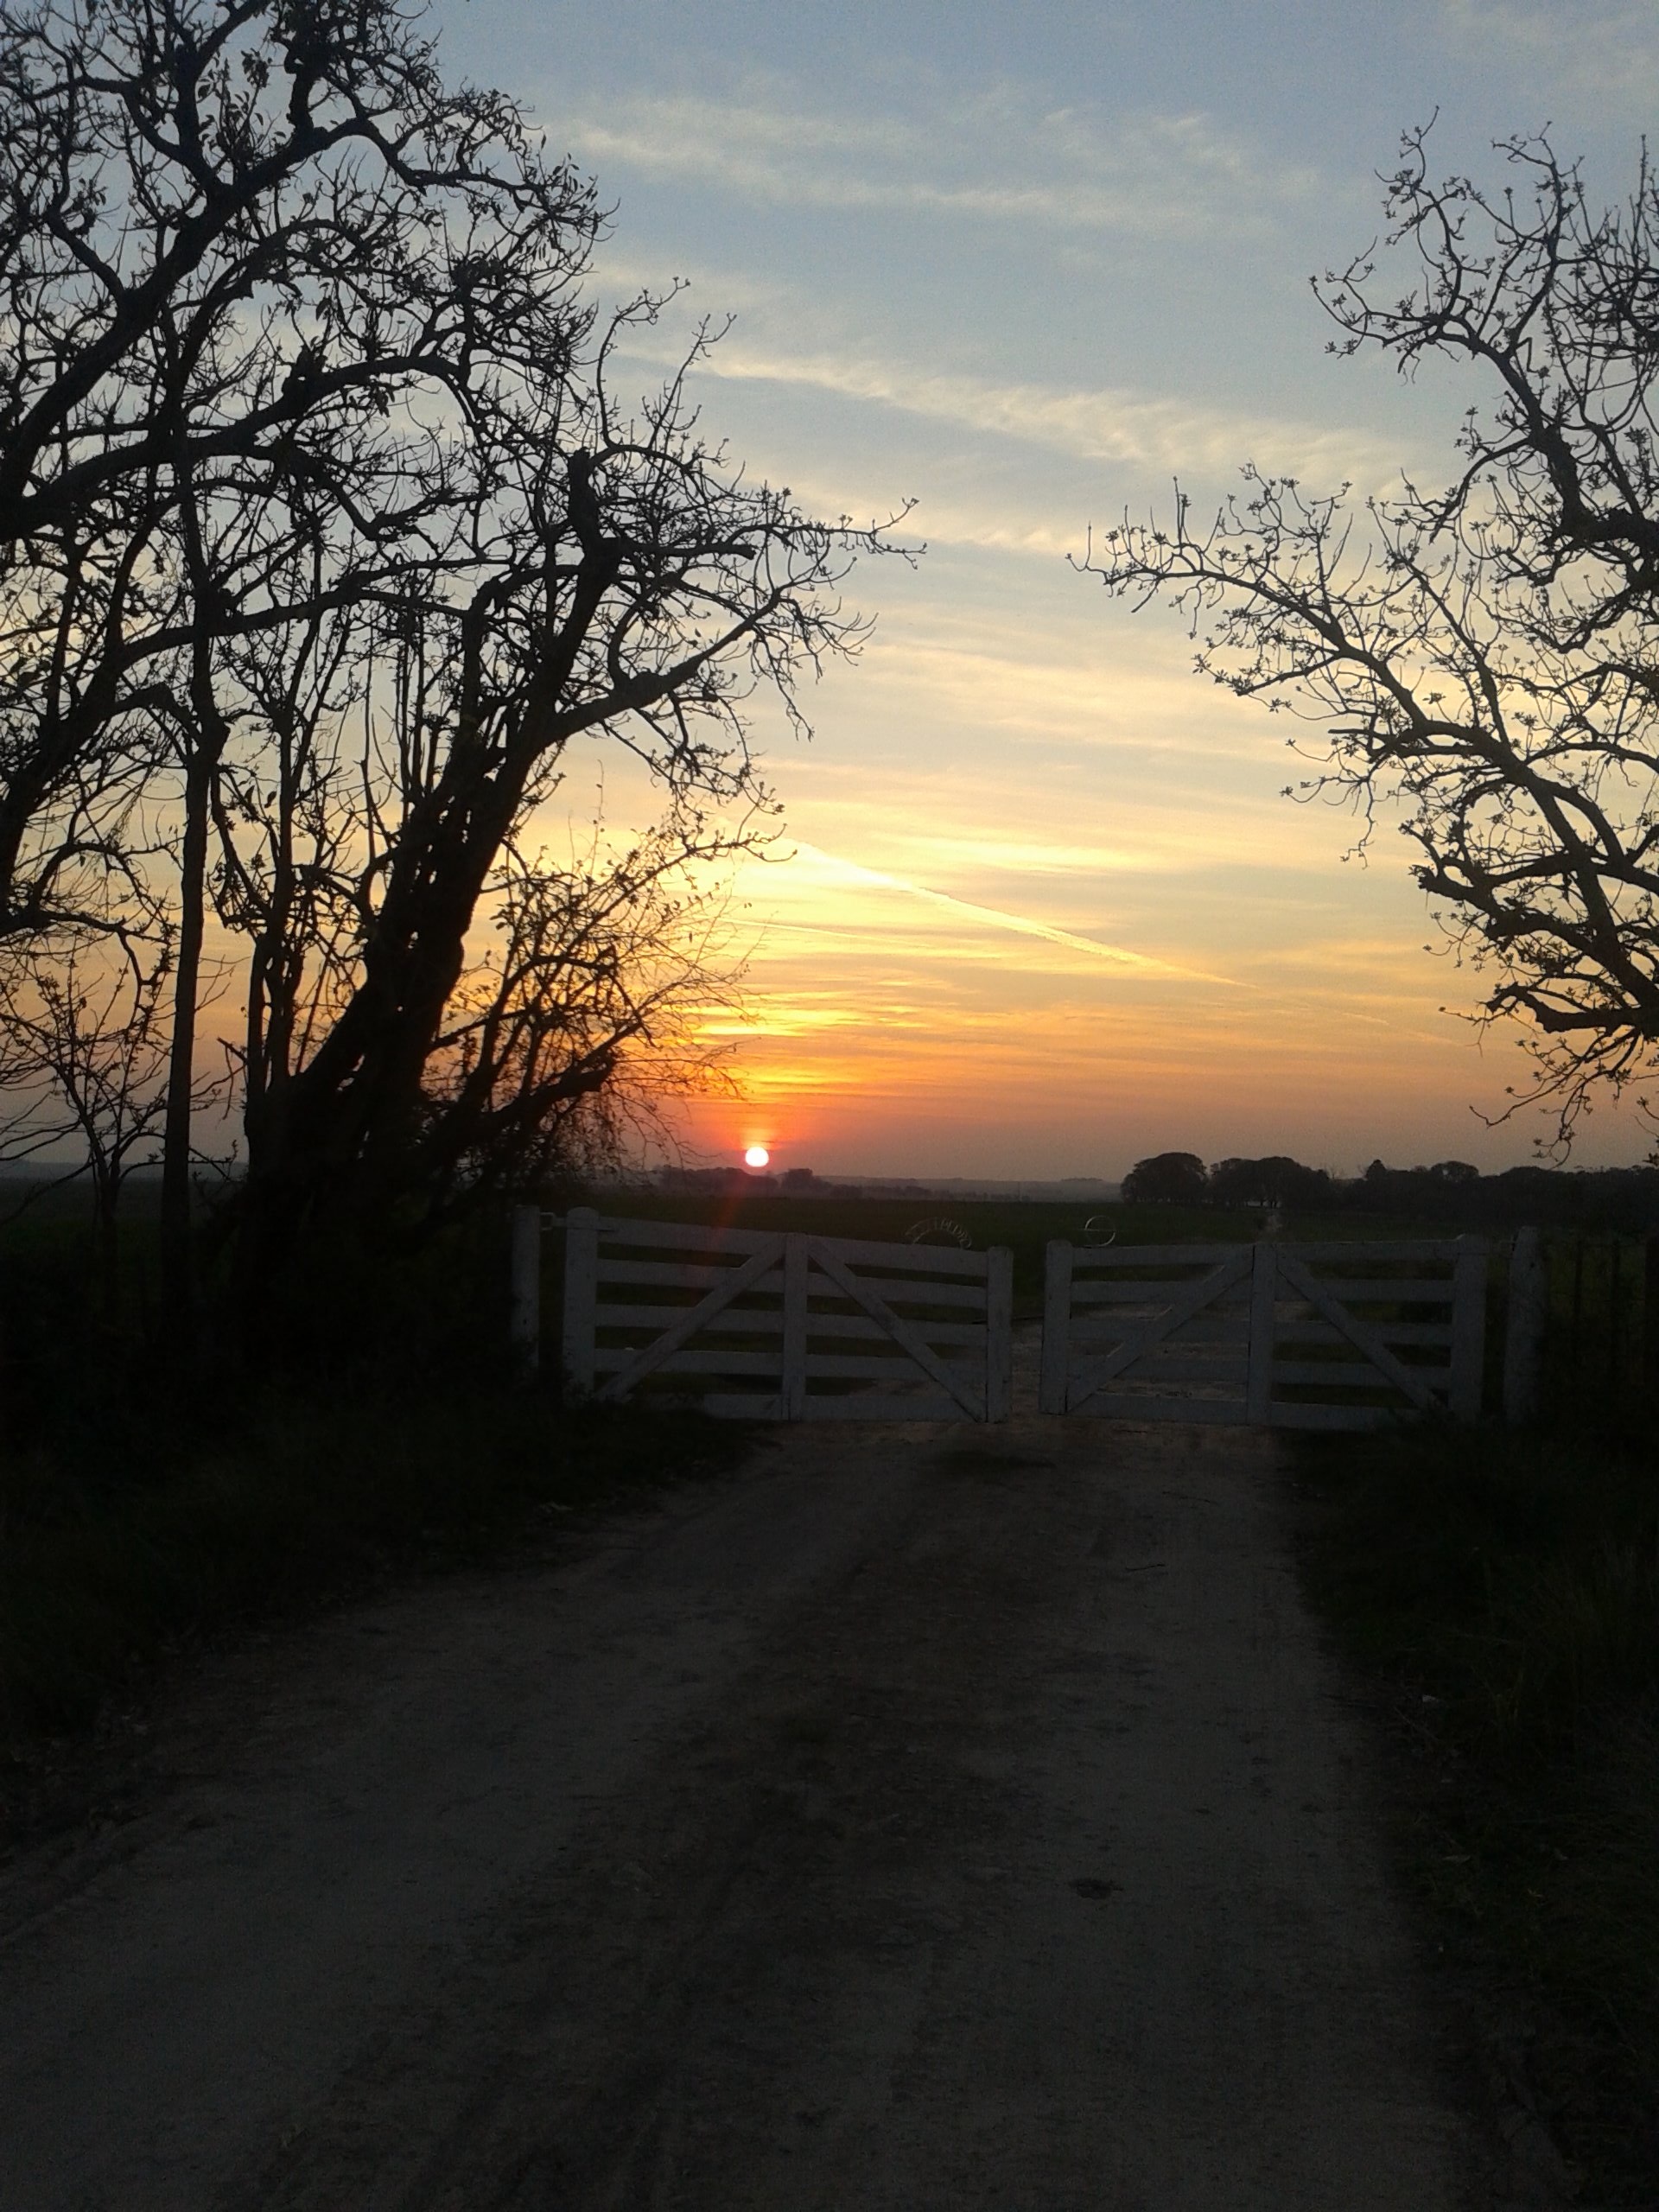
landscape, tree, nature, horizon, cloud, sky, sun, sunrise, sunset, field, sunlight, morning, dawn, dusk, evening, twilight, clouds, atmospheric phenomenon, woody plant